Gilles de Rais

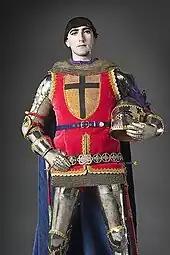
"Gilles de Retz", sculpture by George S. Stuart. In keeping with the French 15th-century fashion, this artist's impression depicts a beardless Gilles de Rais, wearing the men's bowl cut. Dressed in plate armor, he holds a bascinet under his arm. His tabard is emblazoned with the House of Retz's coat of arms.

King Charles VII of France was forced to seek new allies following the Battle of Verneuil. He turned then to his mother-in-law Yolande of Aragon, head of the House of Valois-Anjou, a younger branch of the ruling dynasty of France. She had been working since 1423 to bring the Kingdom of France and the Duchy of Brittany closer together diplomatically, with the help of her vassal Jean de Craon, Gilles de Rais’s grandfather. Although Jean de Craon was an important and wealthy Angevin lord, with numerous estates in Maine, Anjou and Brittany, his influence at the ducal court of Anjou seems to have begun only in 1423–1424. Prior to this, he had spent more time in Brittany, and had even had legal disputes with the Dukes of Anjou over the county of Brienne and the lands of the counts of Roucy.